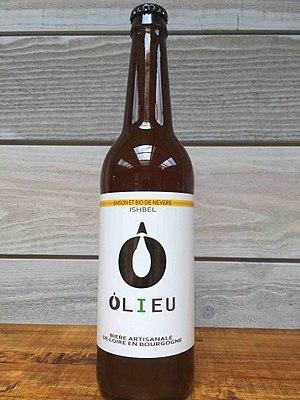
bouteille 50cl et 25cl
Cet article présente une liste de marques de bière brassées en France.